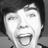
Emotion: happy